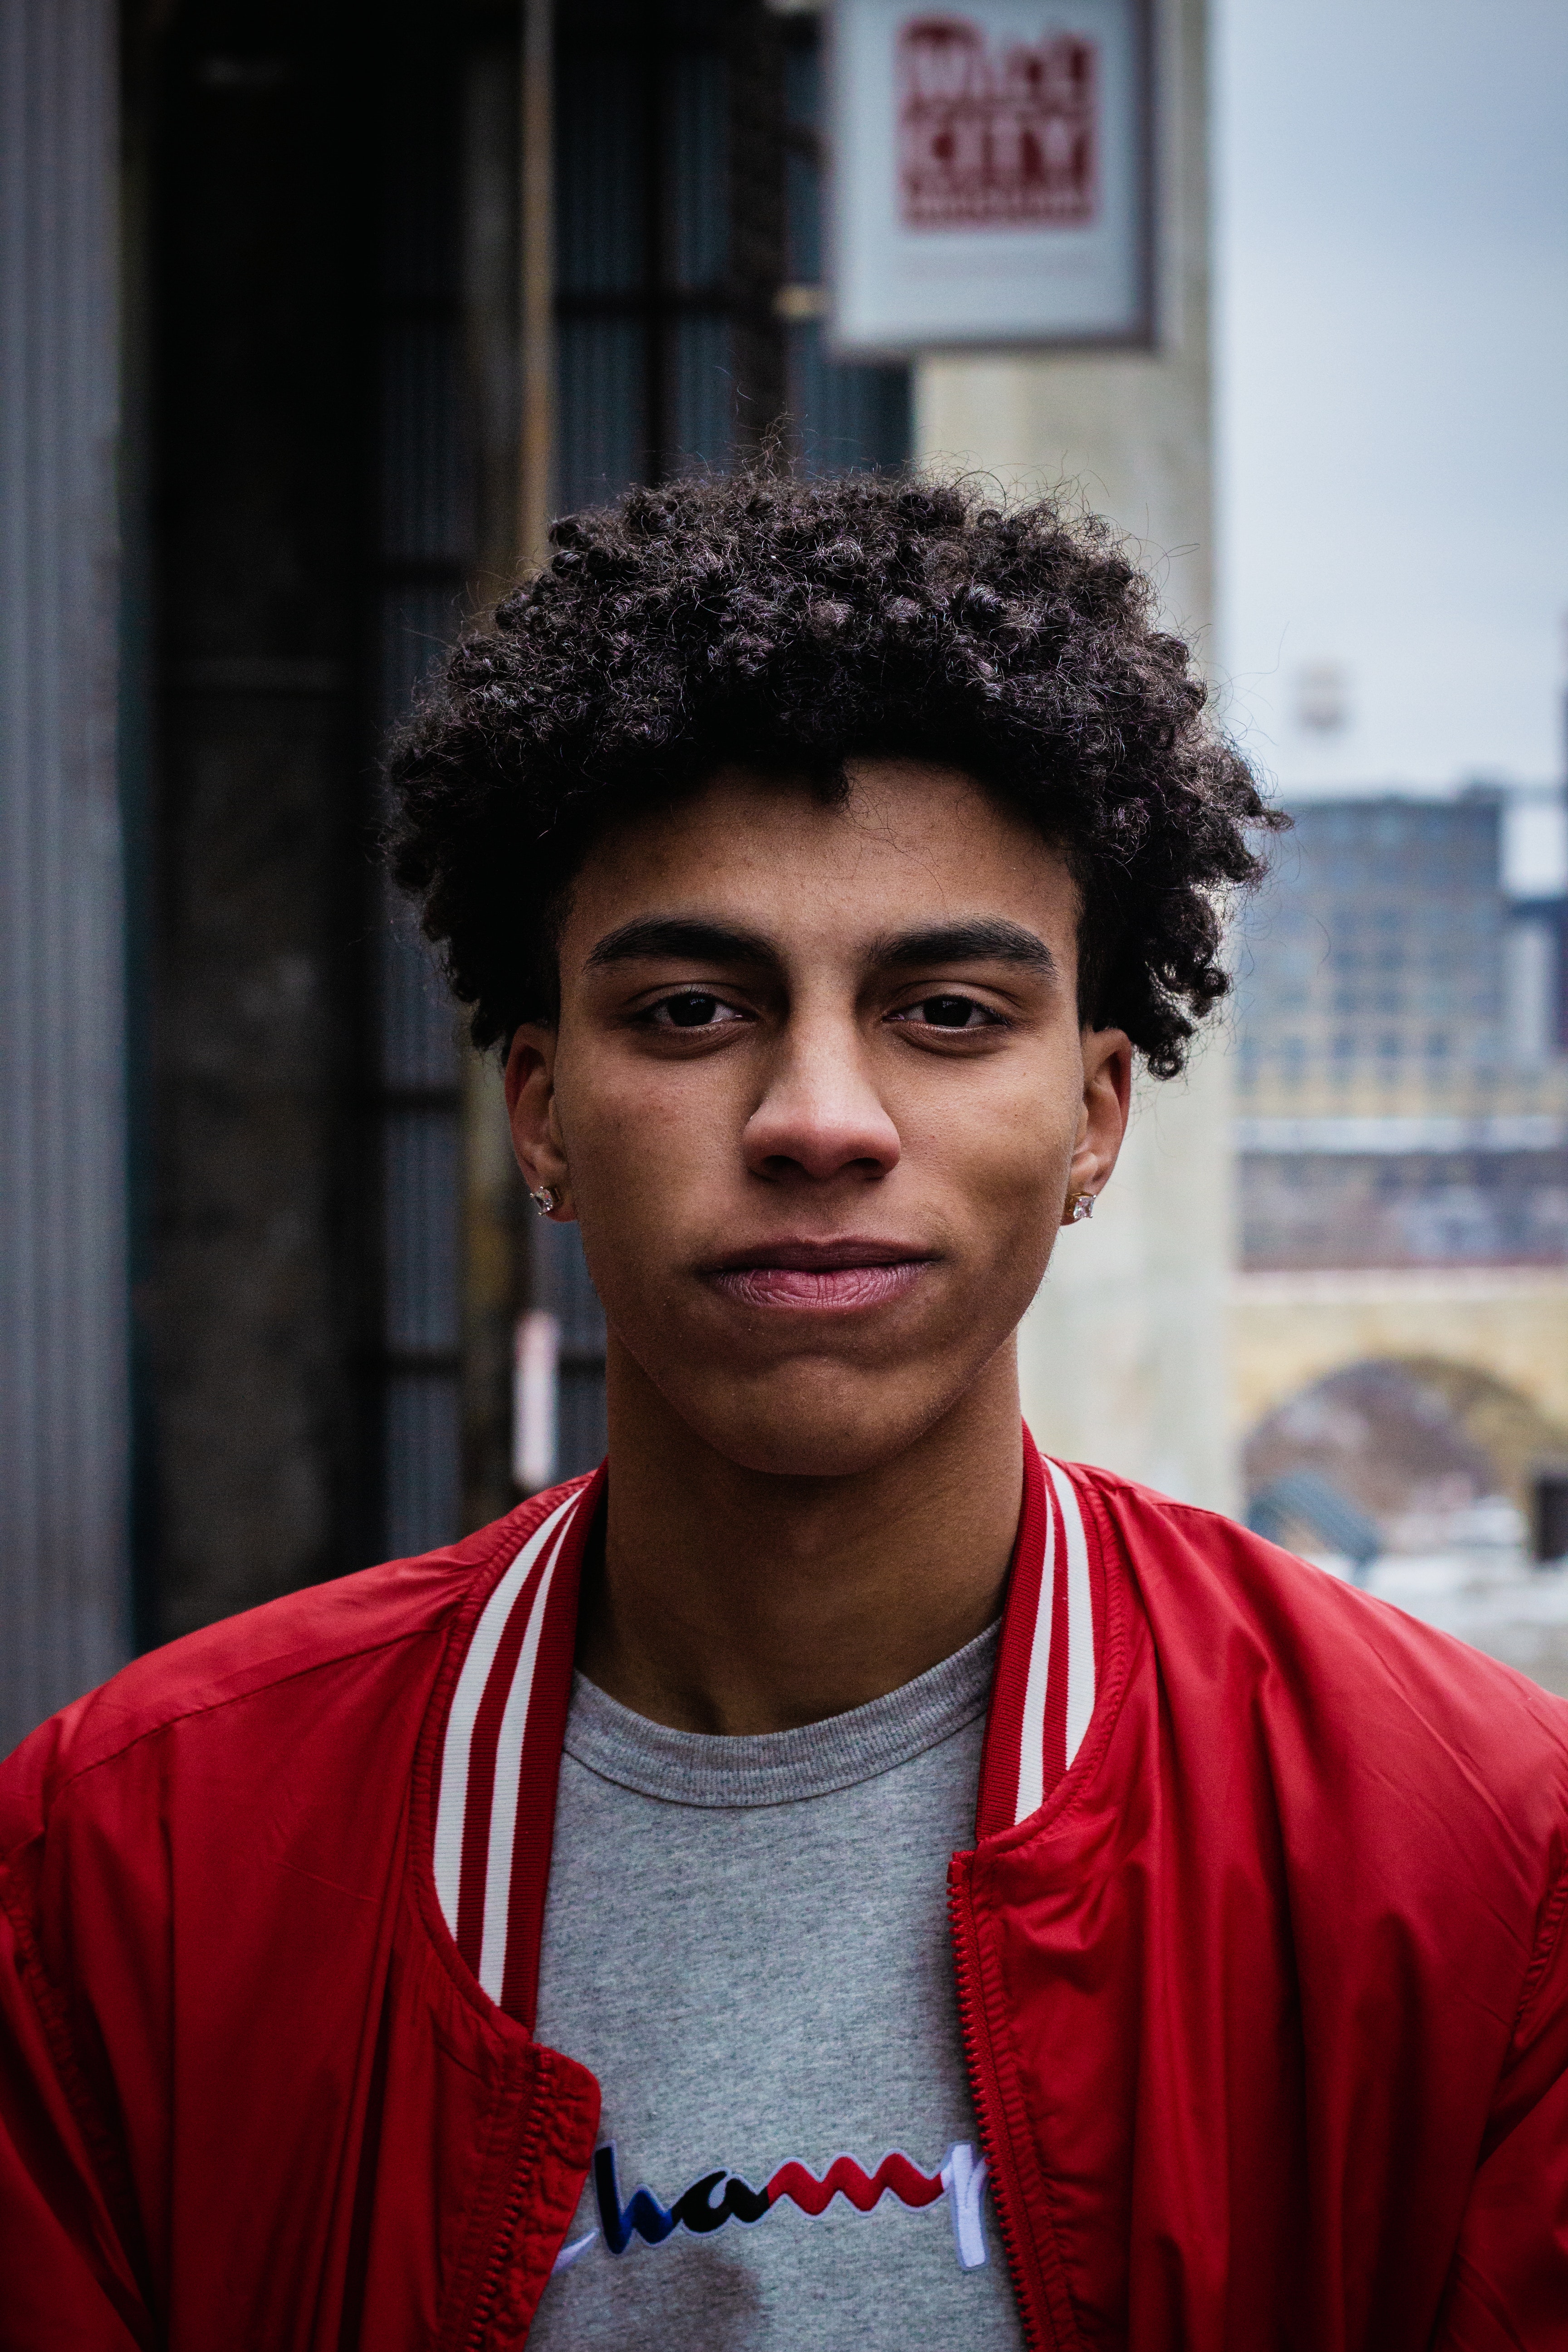
hair, red, forehead, hairstyle, cool, smile, afro, portrait photography, portrait, black hair